Echeveria derenbergii

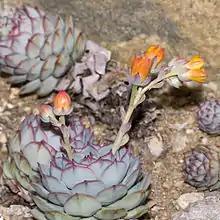
Close up of the flowers

"Echeveria derenbergii" is an evergreen perennial succulent, growing to , with a dense basal rosette of pagoda-shaped, frosted, bristle-tipped, fleshy leaves. It bears racemes of bell-shaped yellow flowers with "painted" red tips in winter.